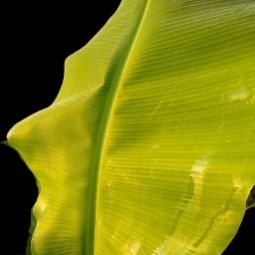
Label: Sulphur